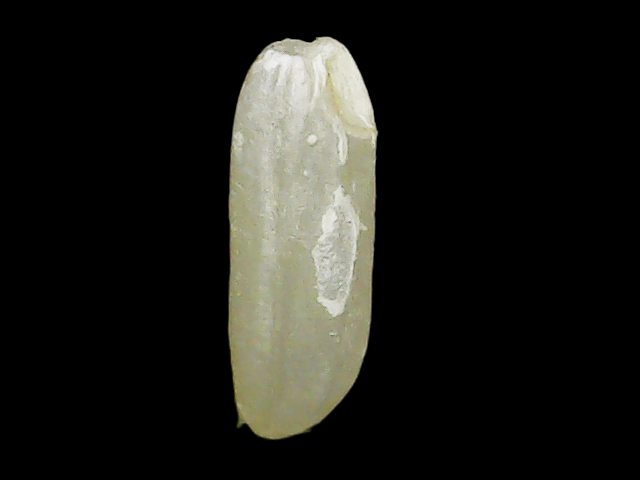
Rice variety: Binadhan26